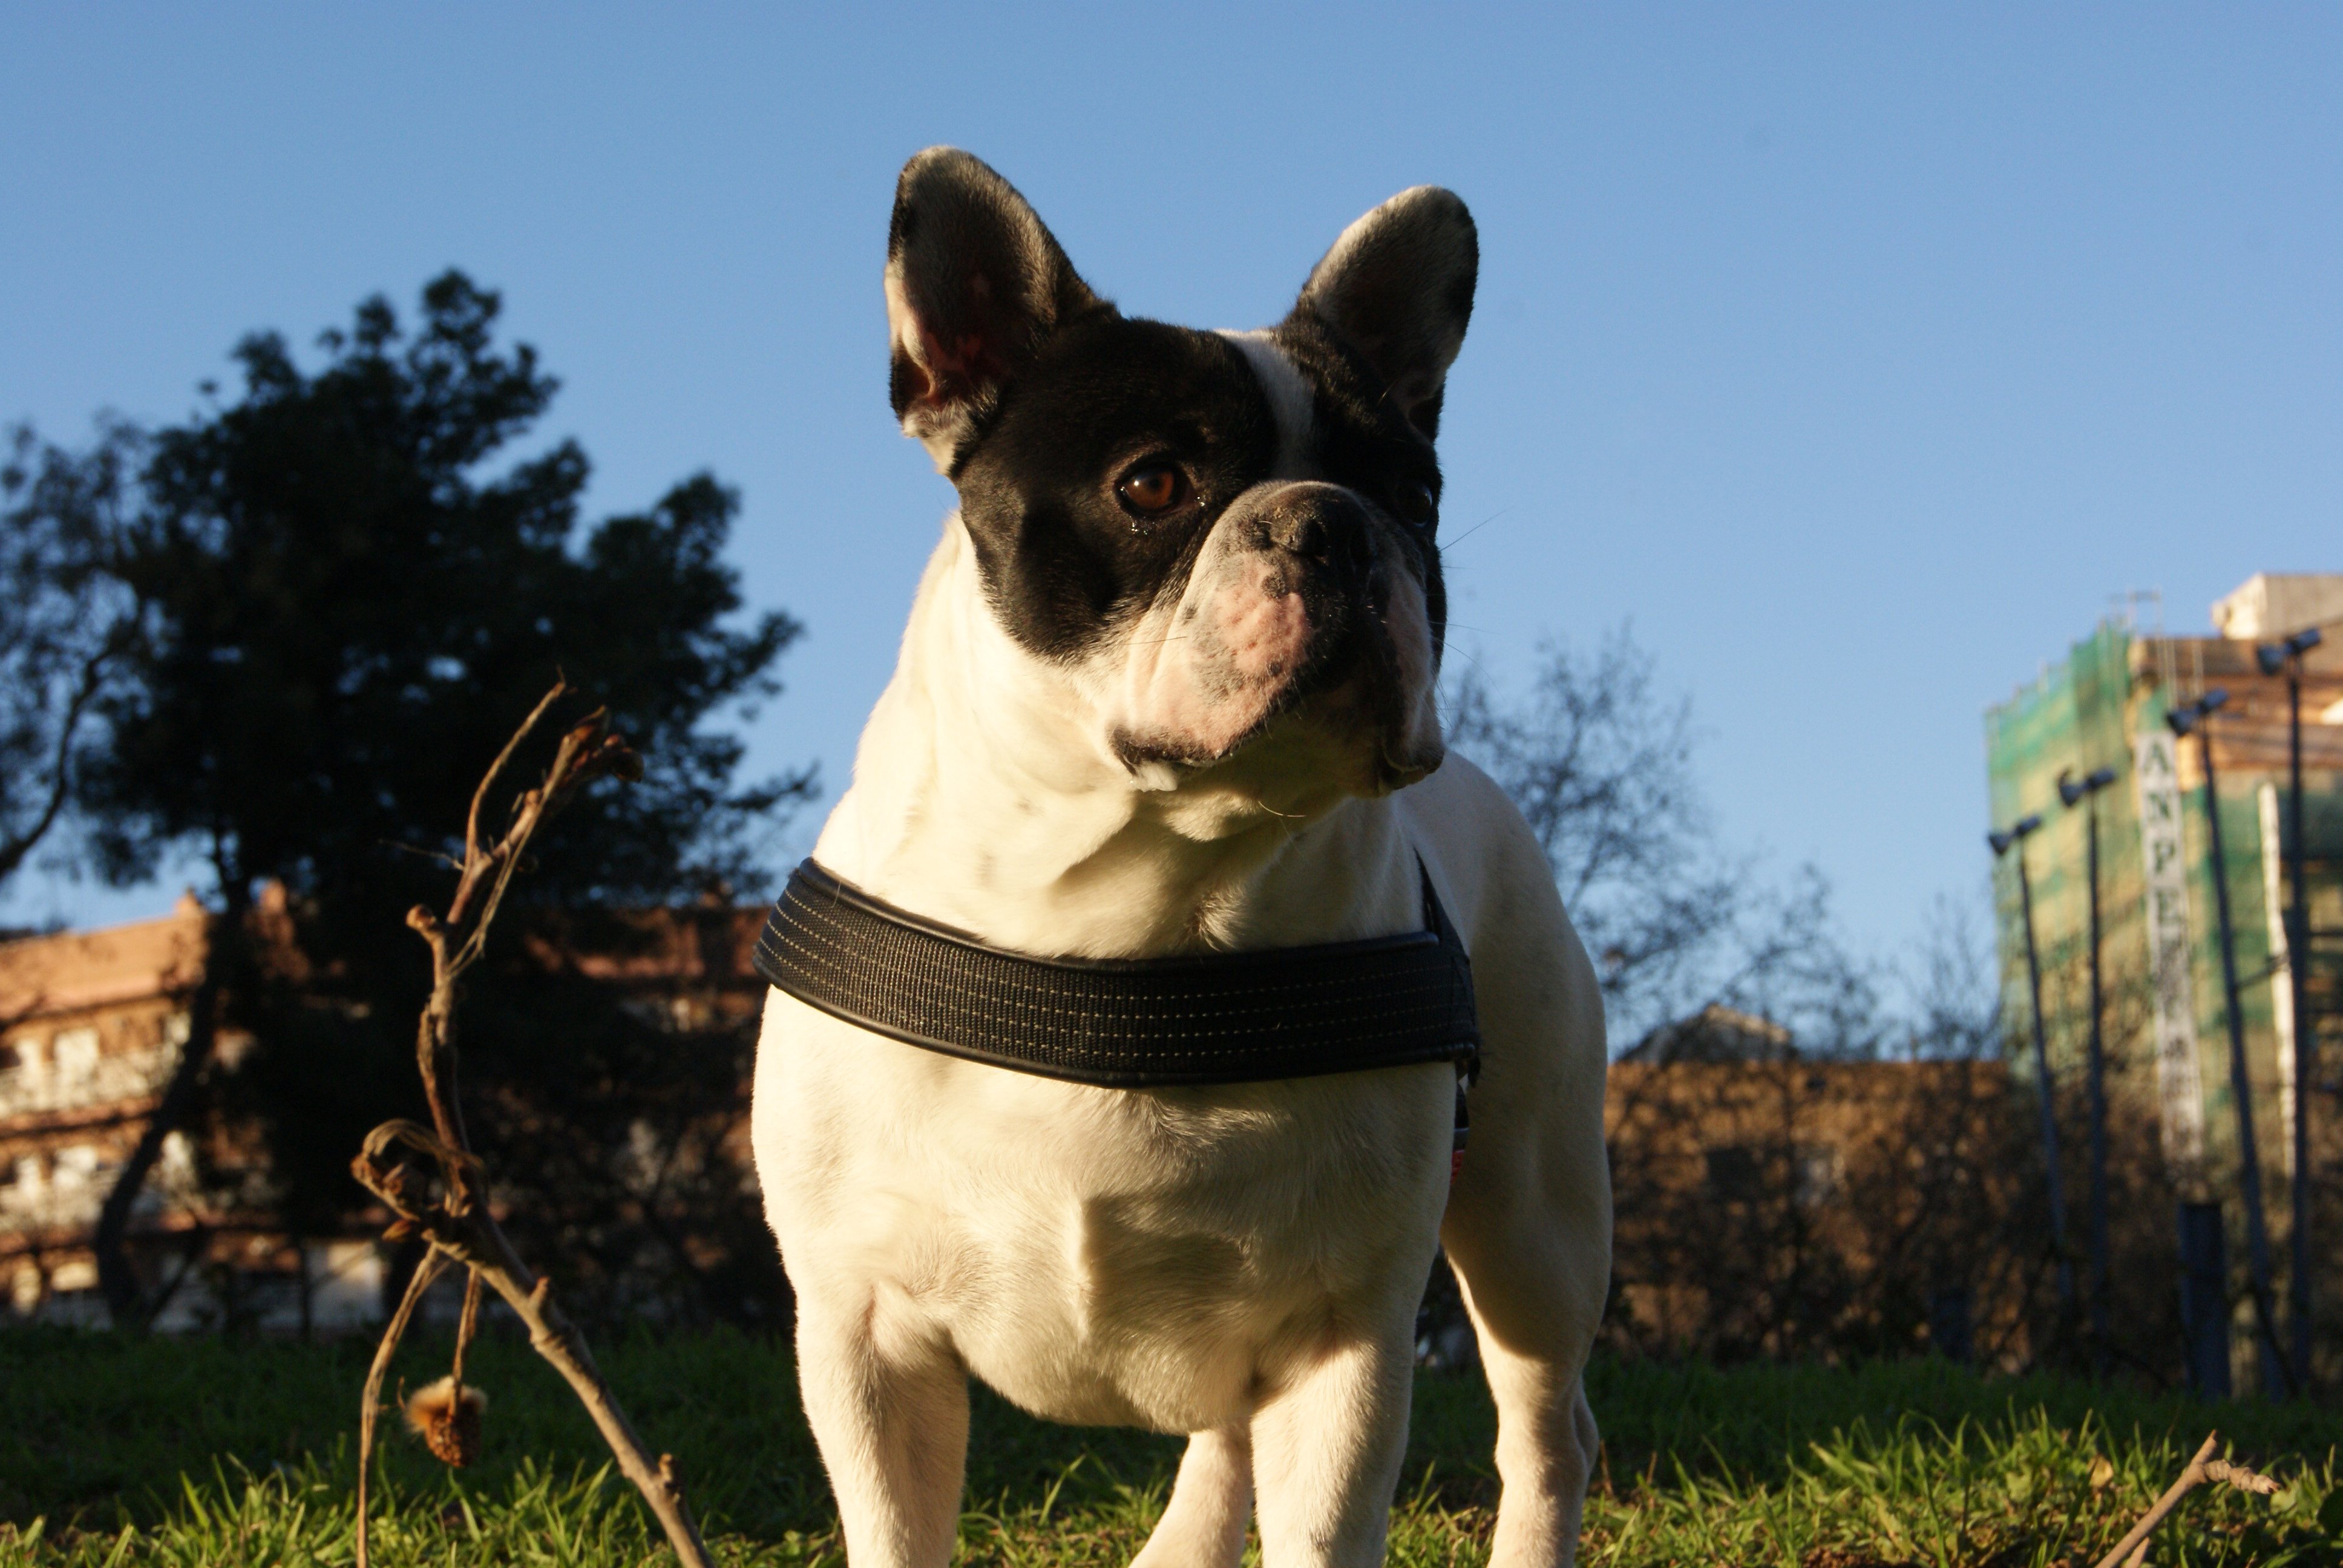
dog, pet, park, mammal, bulldog, collar, vertebrate, french bulldog, dog breed, pedigree, old english bulldog, dog like mammal, olde english bulldogge